Disney Infinity 3.0

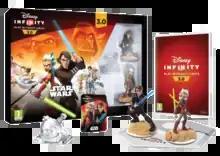
The game's Star Wars starter pack featuring Anakin Skywalker and Ahsoka Tano

Disney Infinity 3.0 (also known as Disney Infinity: Star Wars) is a 2015 toys-to-life action-adventure game developed by Avalanche Software and published by Disney Interactive Studios. It was released for Microsoft Windows, PlayStation 3, PlayStation 4, Wii U, Xbox 360, Xbox One and Apple TV. It is the third and final installment in the toys-to-life "Disney Infinity" series and the last game to be published by the company before their closure. It was developed by Avalanche Software and Heavy Iron Studios with additional help from Ninja Theory, Studio Gobo, Sumo Digital, and United Front Games. It is the sequel to "Disney Infinity 2.0" (2014). In contrast to its predecessor, which focused on Marvel Comics characters and playsets, "3.0" has a focus on the "Star Wars" franchise. The game was announced on May 5, 2015, and was released on August 28, 2015 in Europe and on August 30, 2015 in North America.The company the made Disney Infinity shut down on may 11 2016 so then the franchise was retired